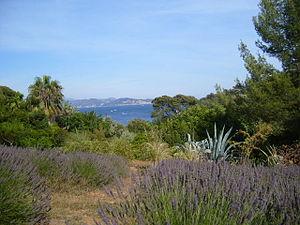
Le parc du Mugel est un parc botanique situé à La Ciotat, dans les Bouches-du-Rhône.